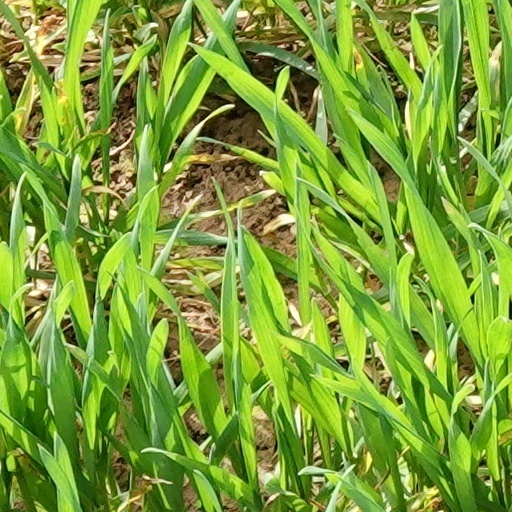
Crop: wheat